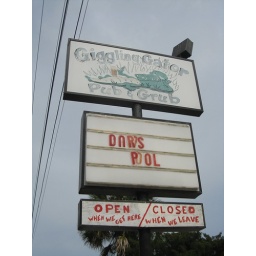
Funky bar sign in St. Augustine